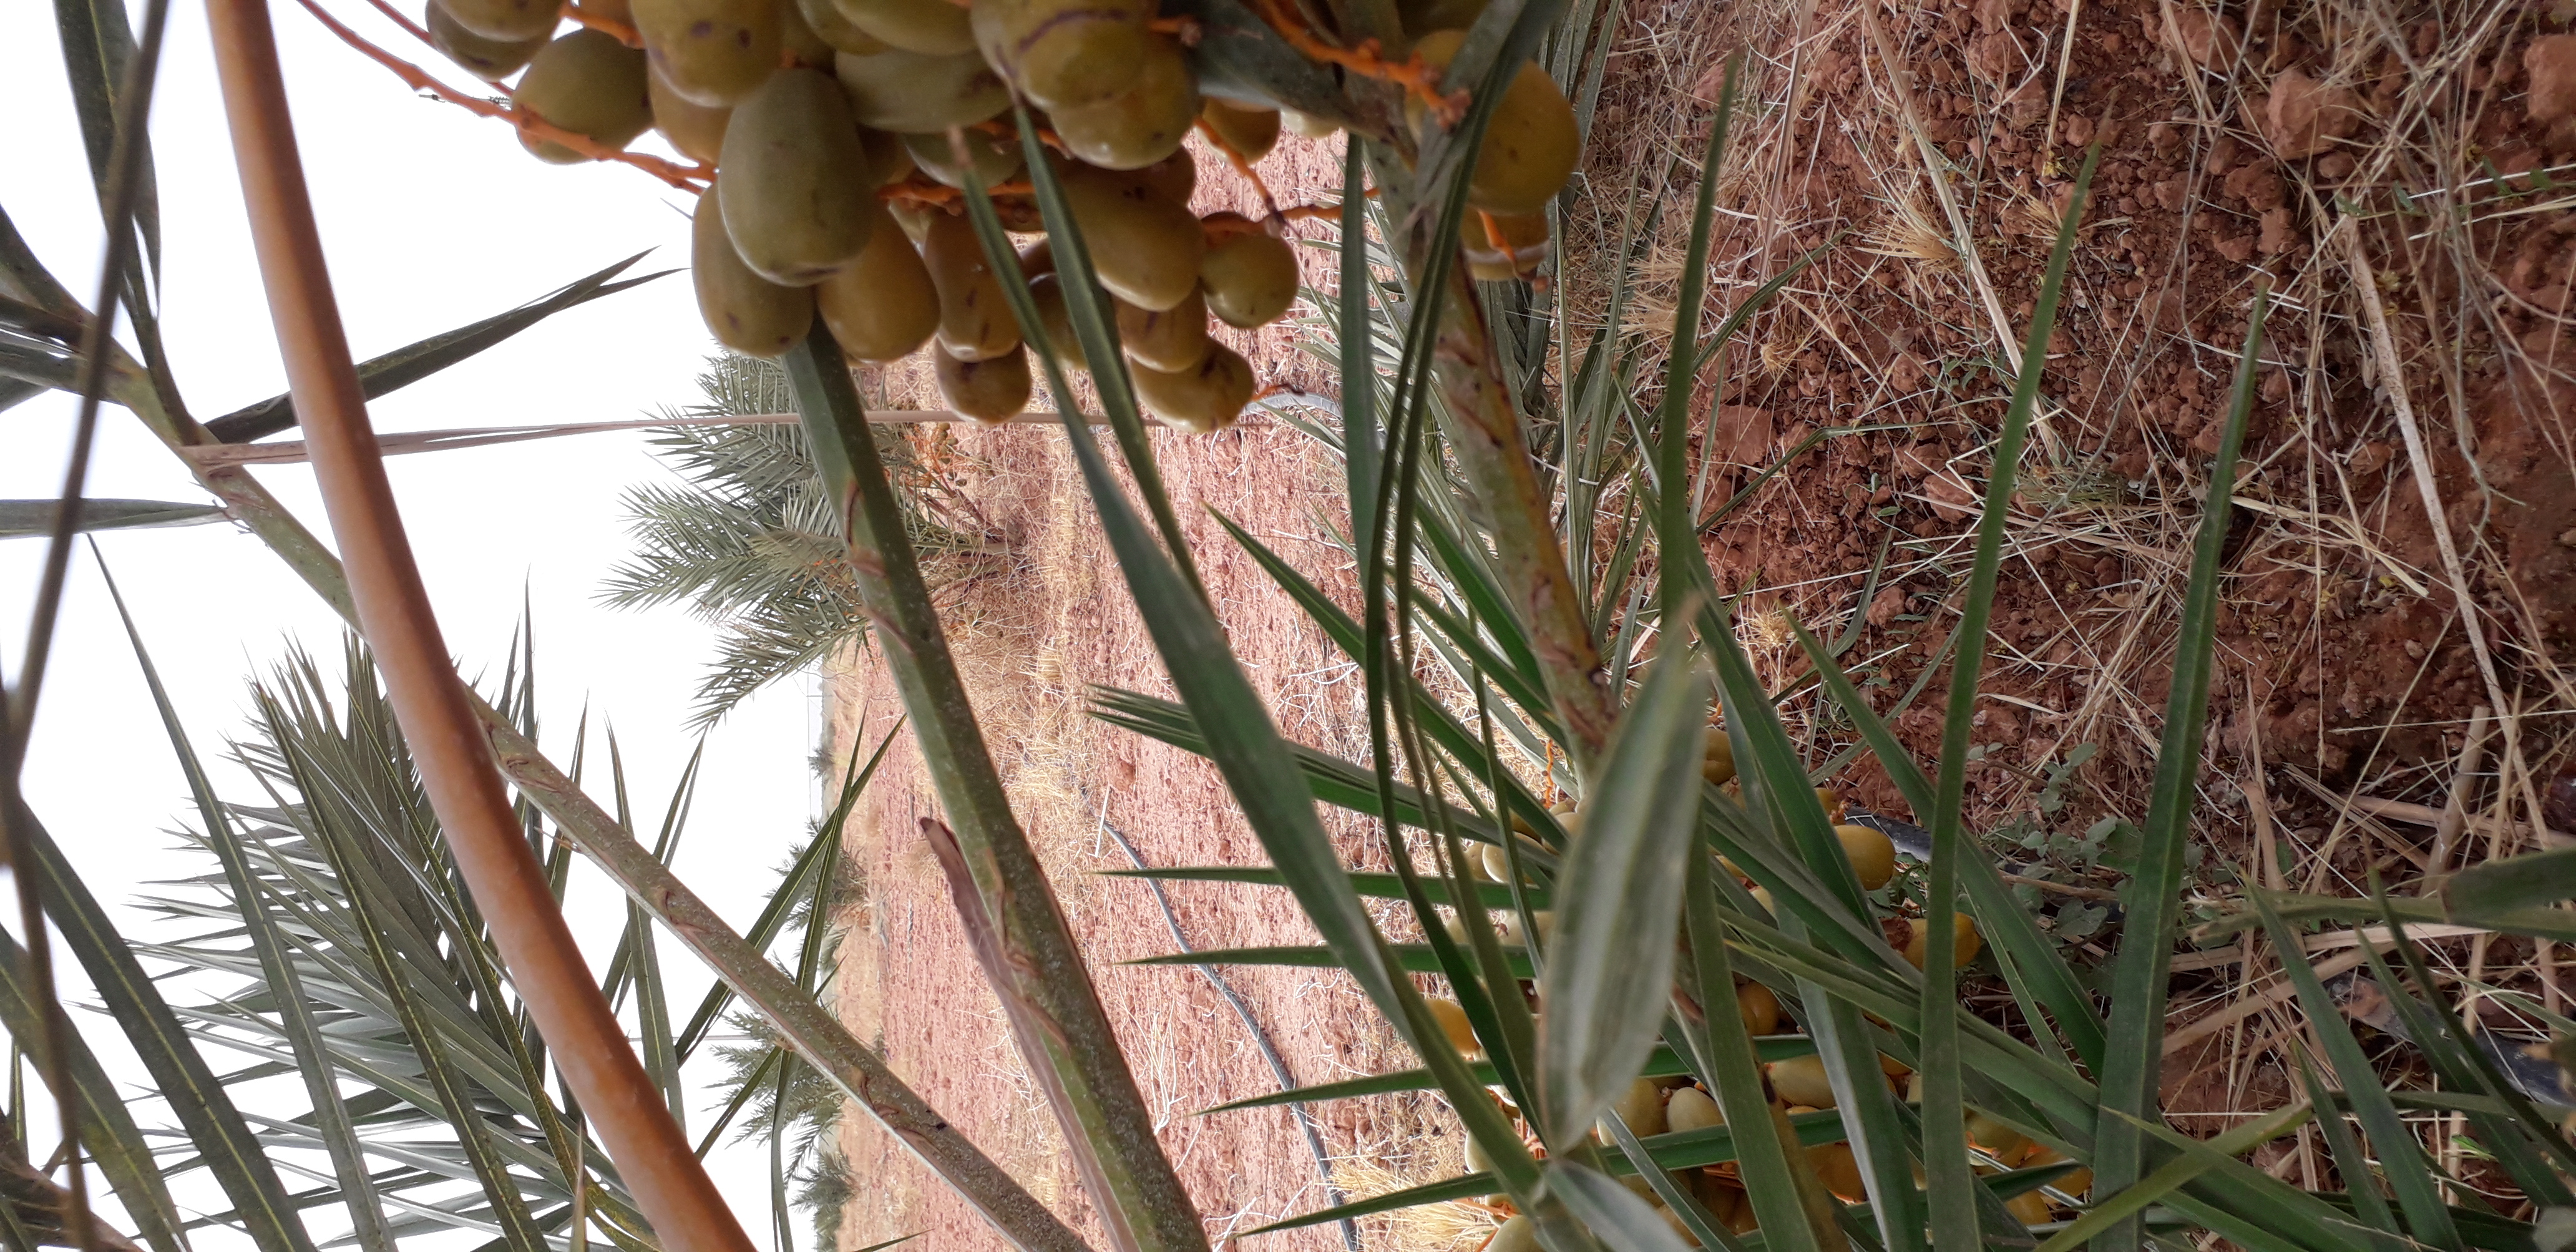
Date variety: Boufagous